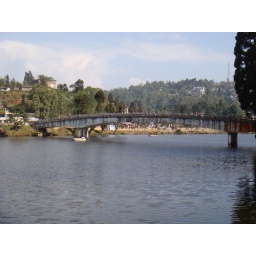
The bridge over the lake at Mirik. This is a place which Babun will never forget in life.